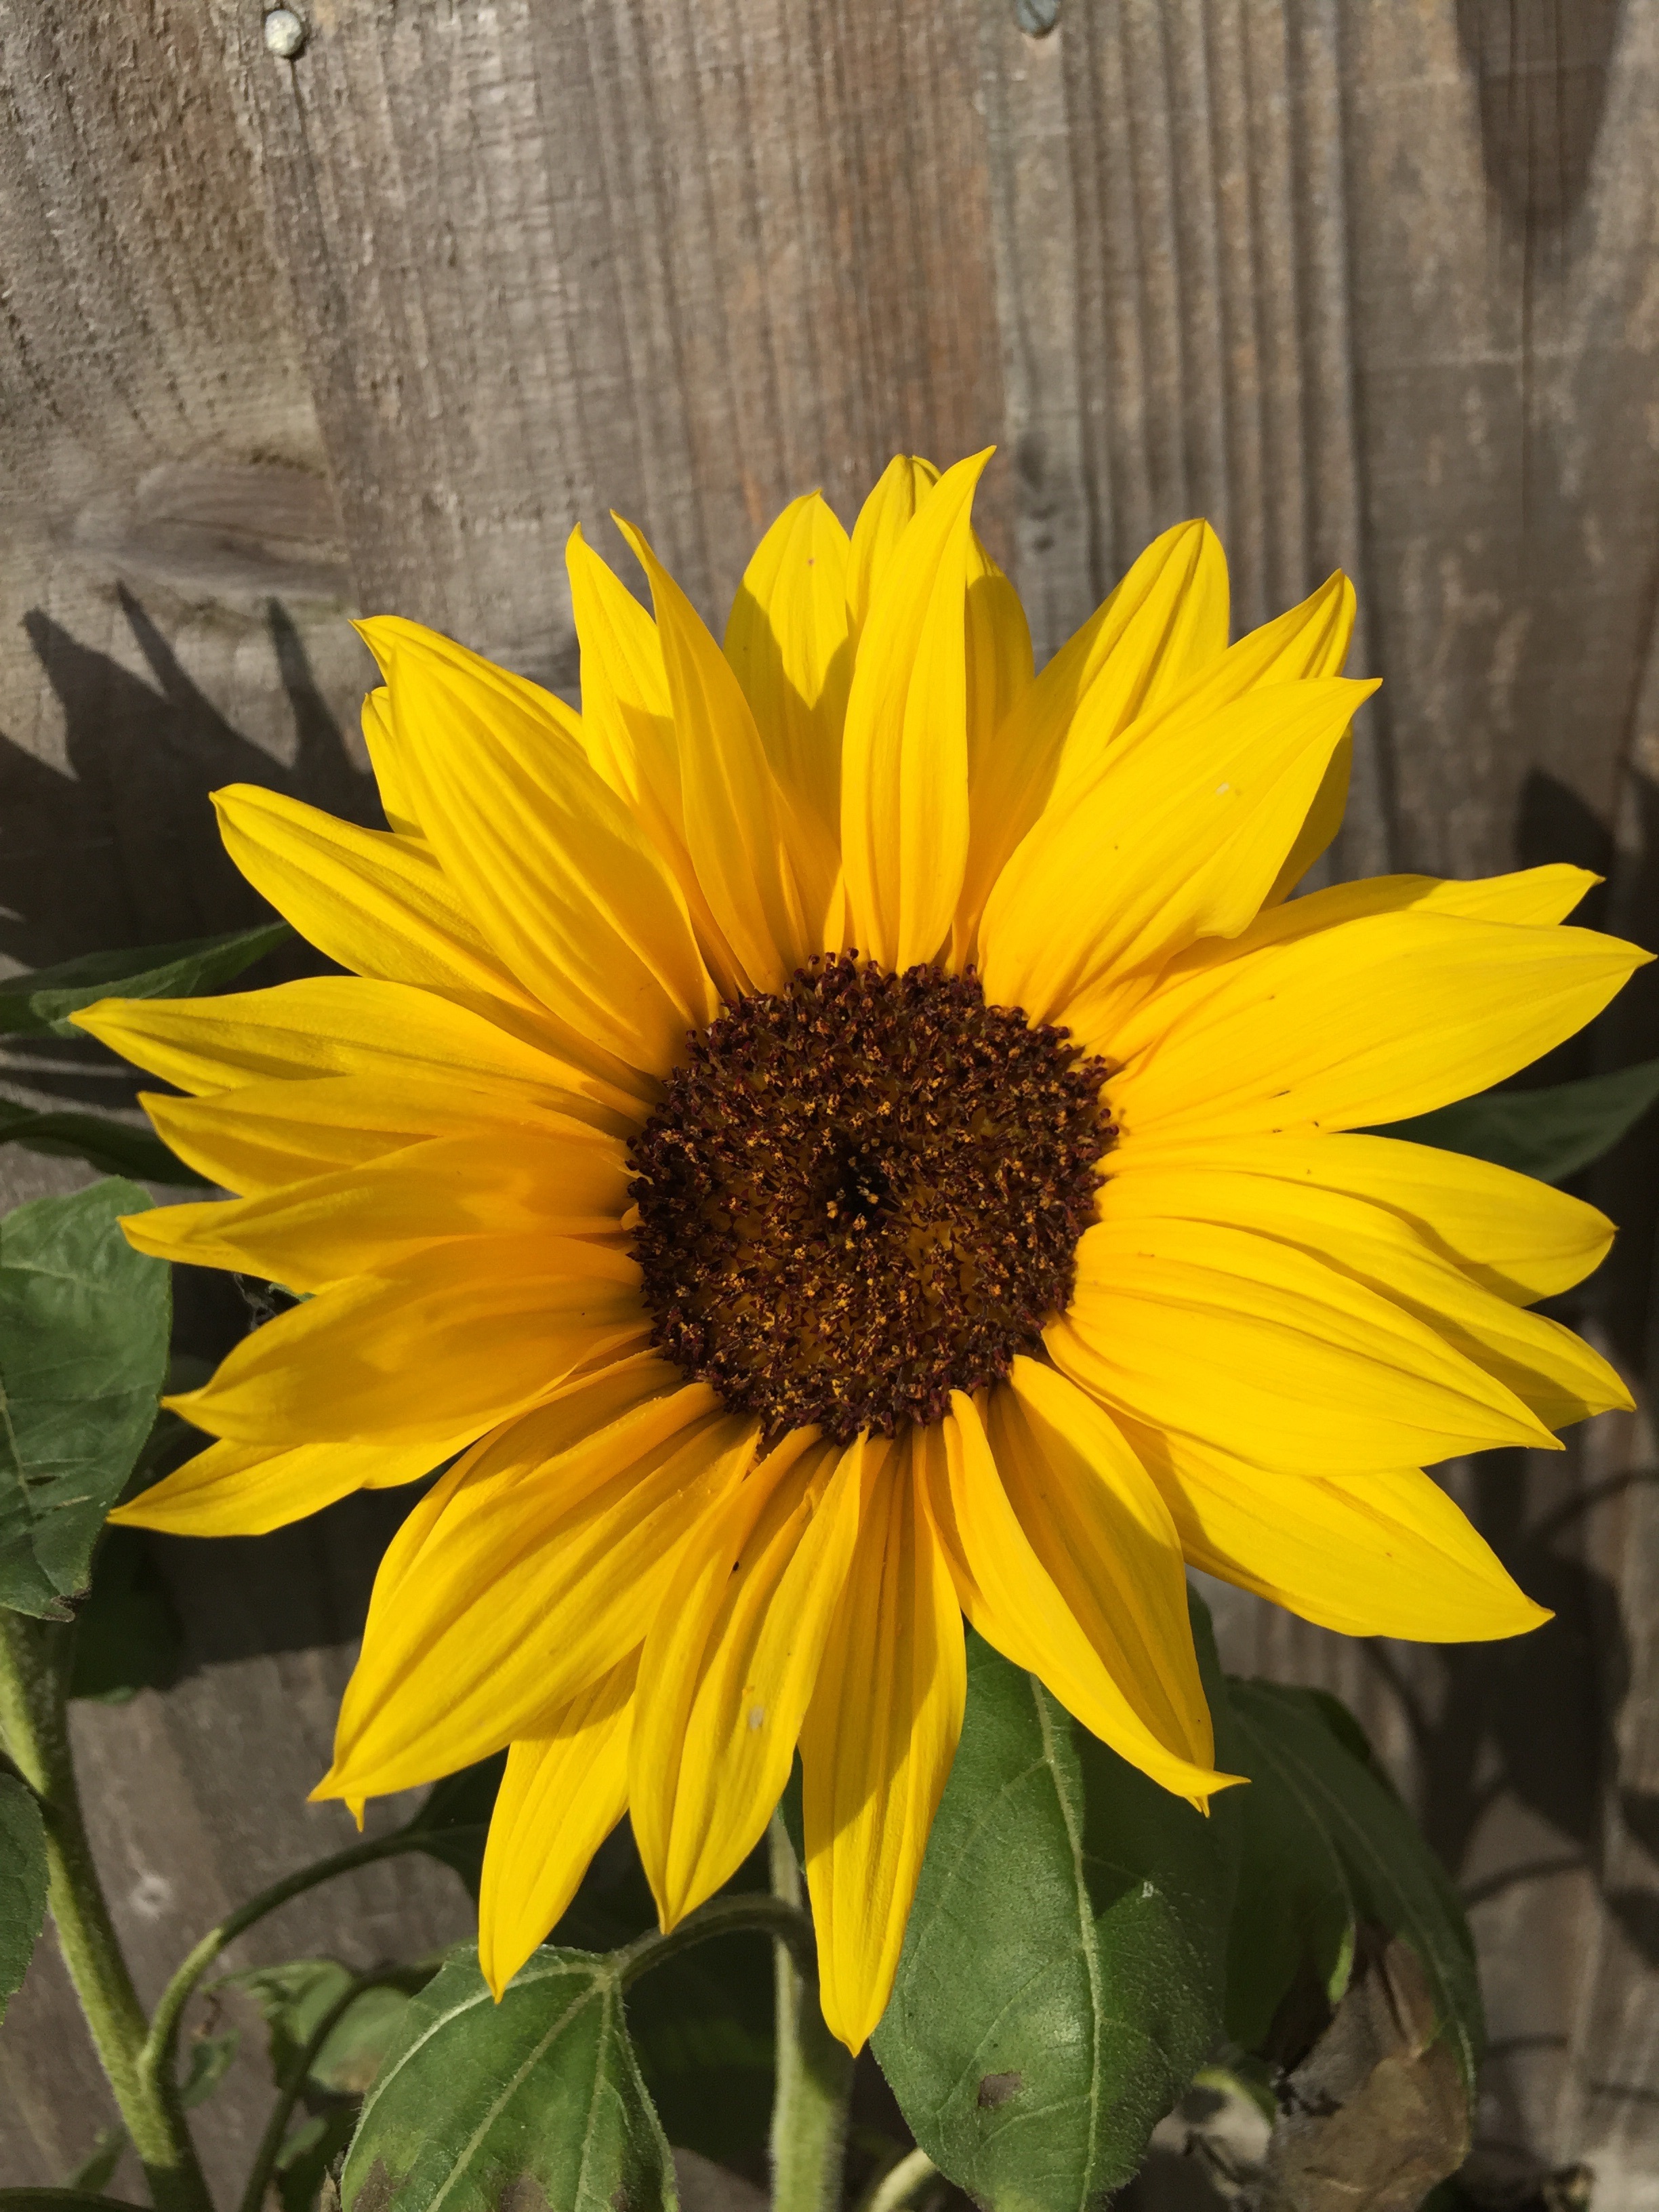
plant, flower, petal, summer, botany, yellow, garden, flora, sunflower, macro photography, flowering plant, daisy family, sunflower seed, plant stem, land plant